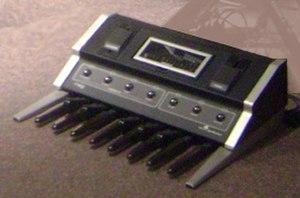
Le Moog Taurus est un synthétiseur analogique à pédales conçu et fabriqué par Moog Music, conçu à l'origine pour faire partie de la série de synthétiseurs Constellation.